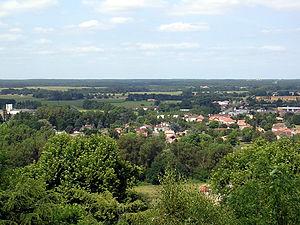
Vue panoramique sur les Petites Landes de la place de Morlanne à Saint-Sever, sur les premières hauteurs de la Chalosse (Landes, France)
Les Petites Landes sont constitutives des Landes de Gascogne. Elles sont un pays de transition entre la Haute-Lande et l'Armagnac d'une part, la Chalosse d'autre part.